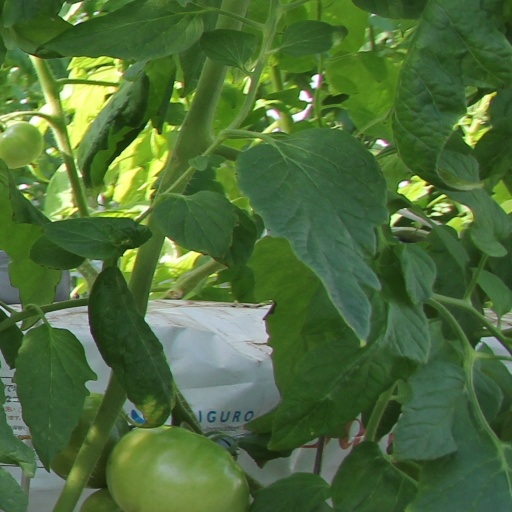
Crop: tomato